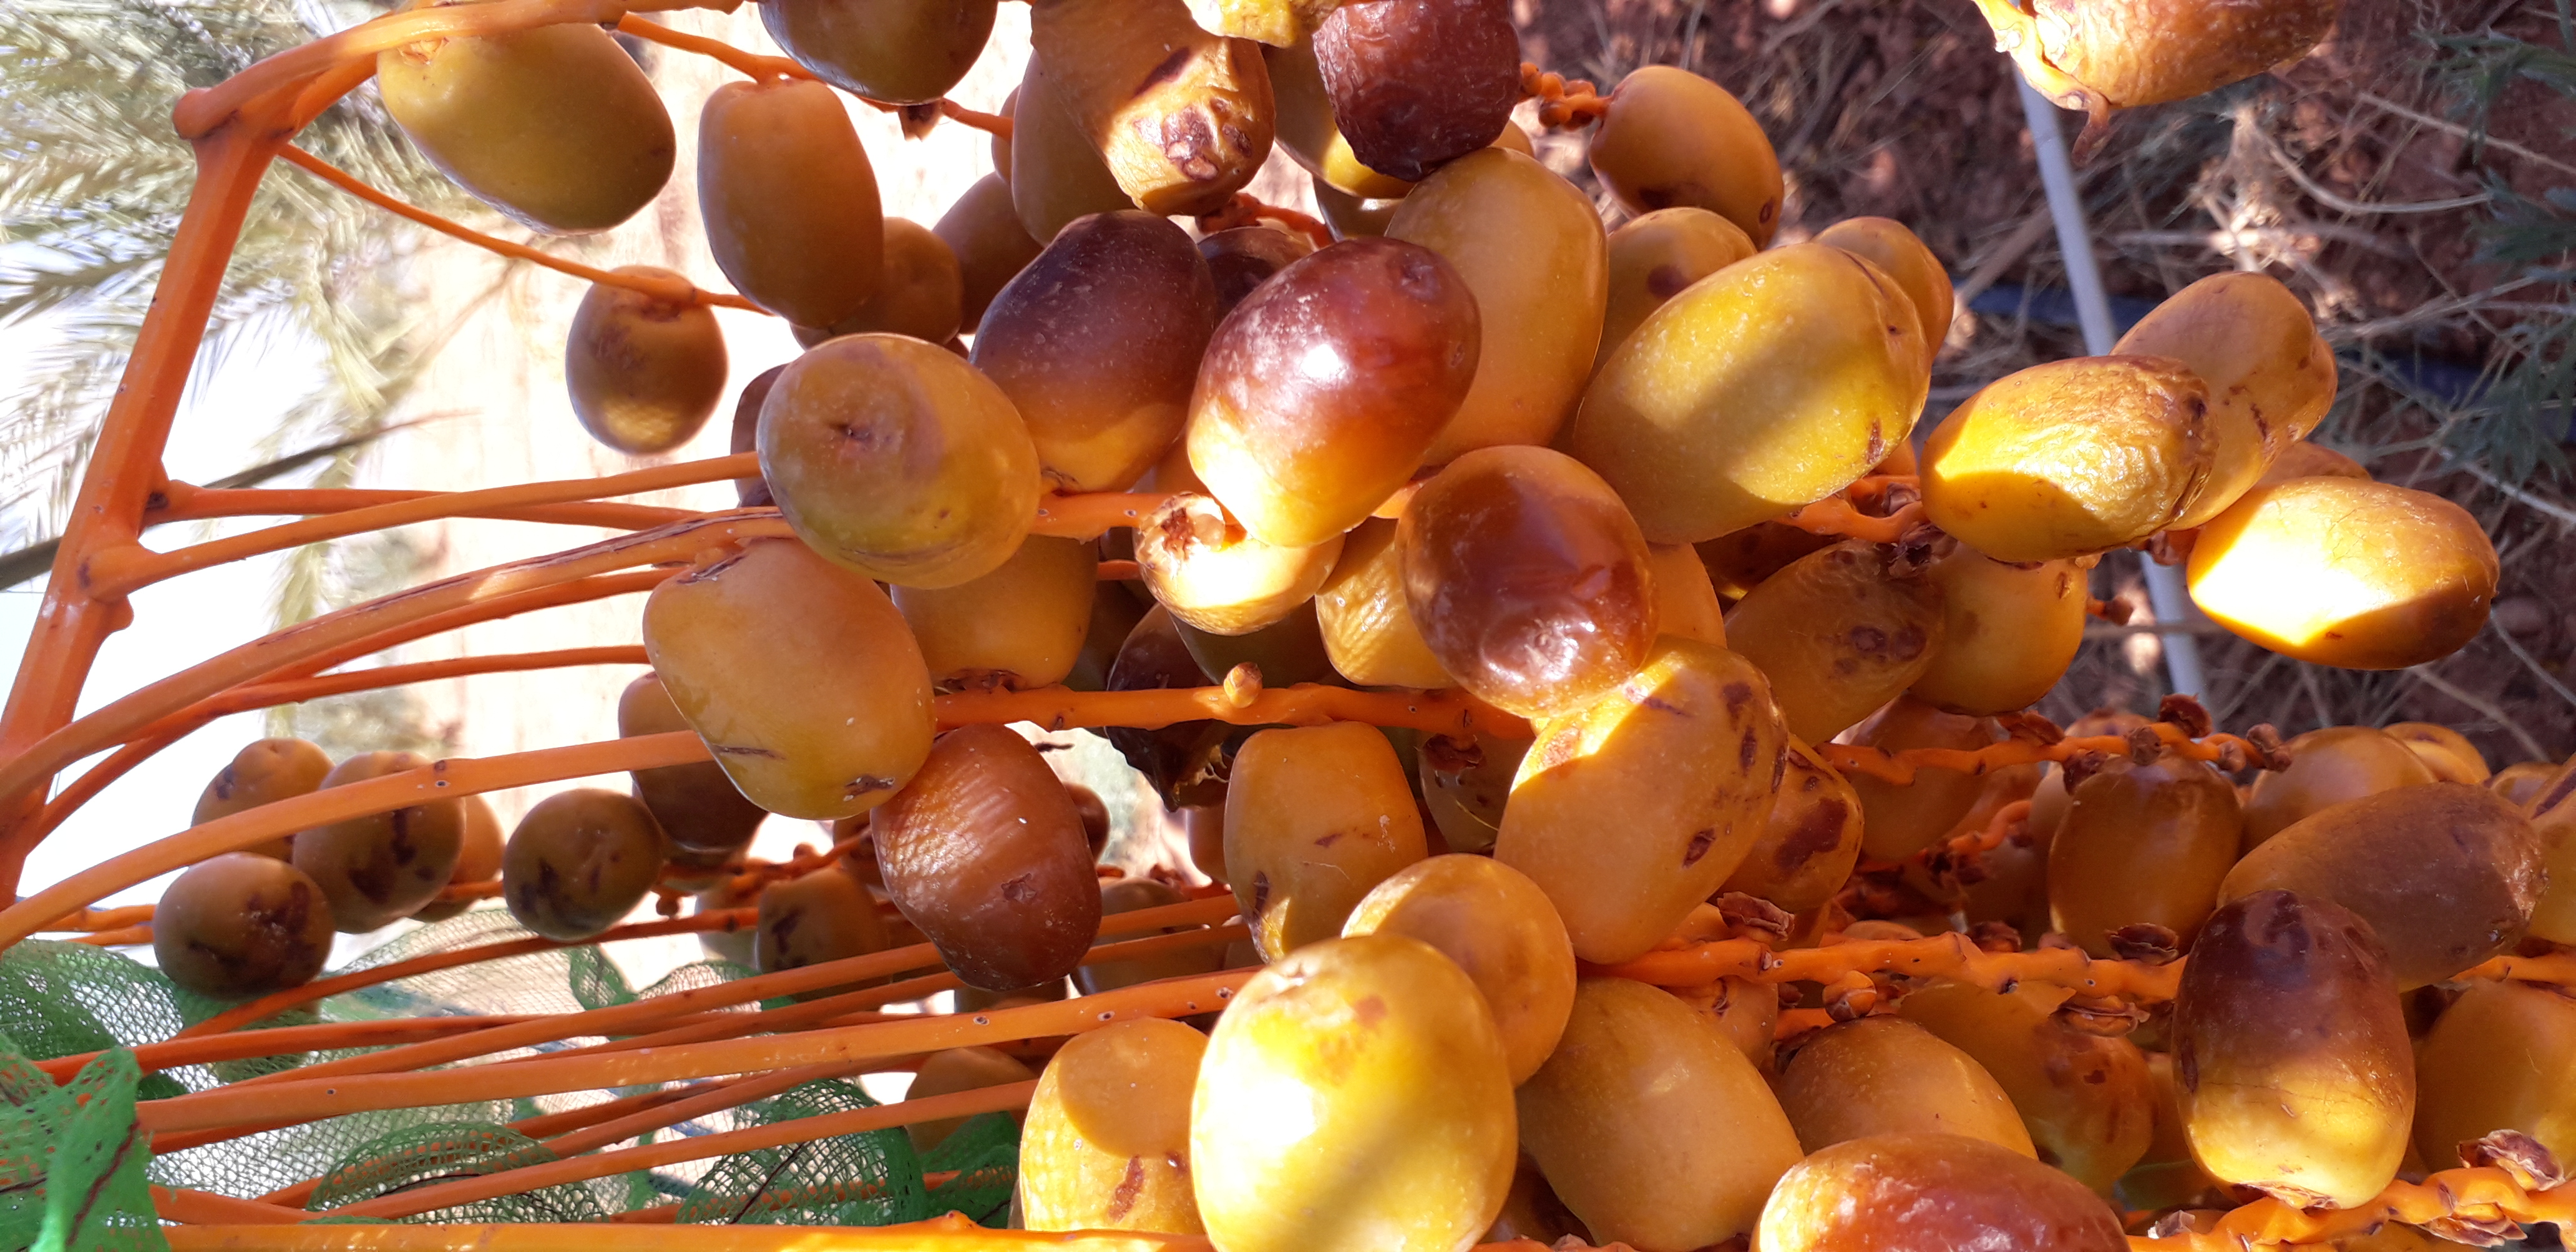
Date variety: Boufagous